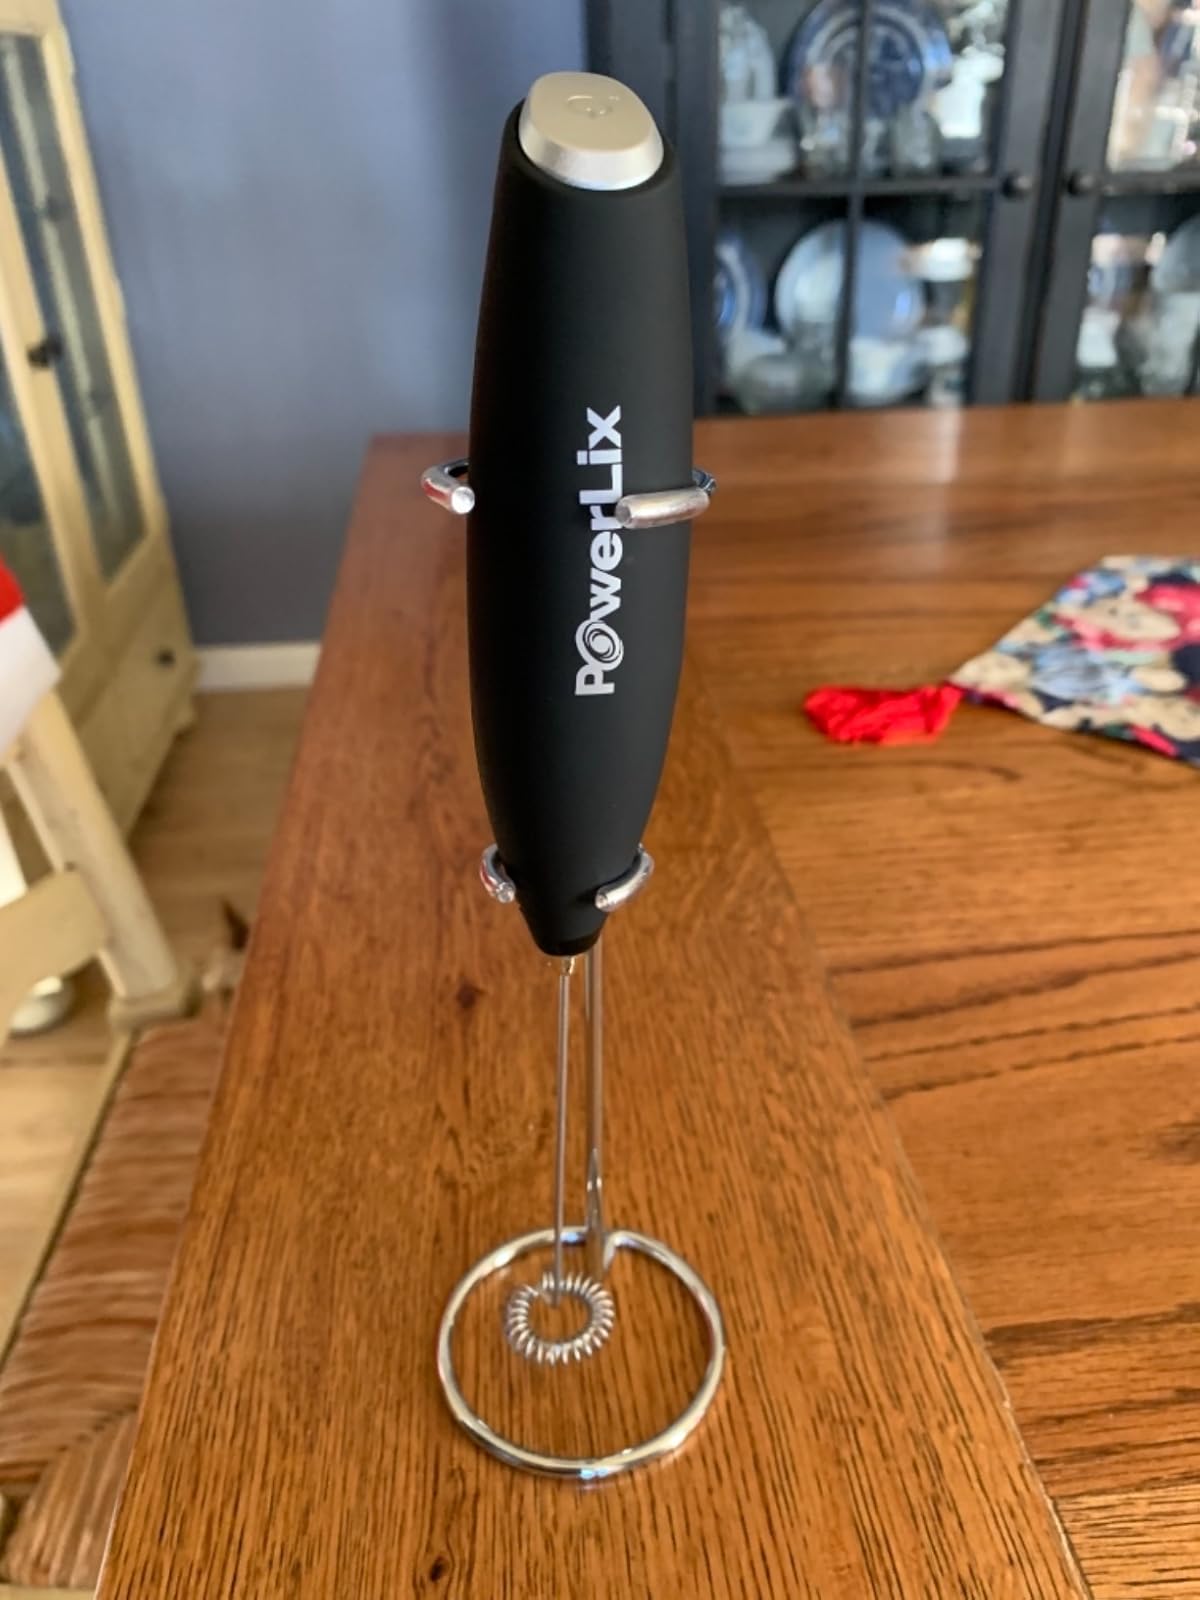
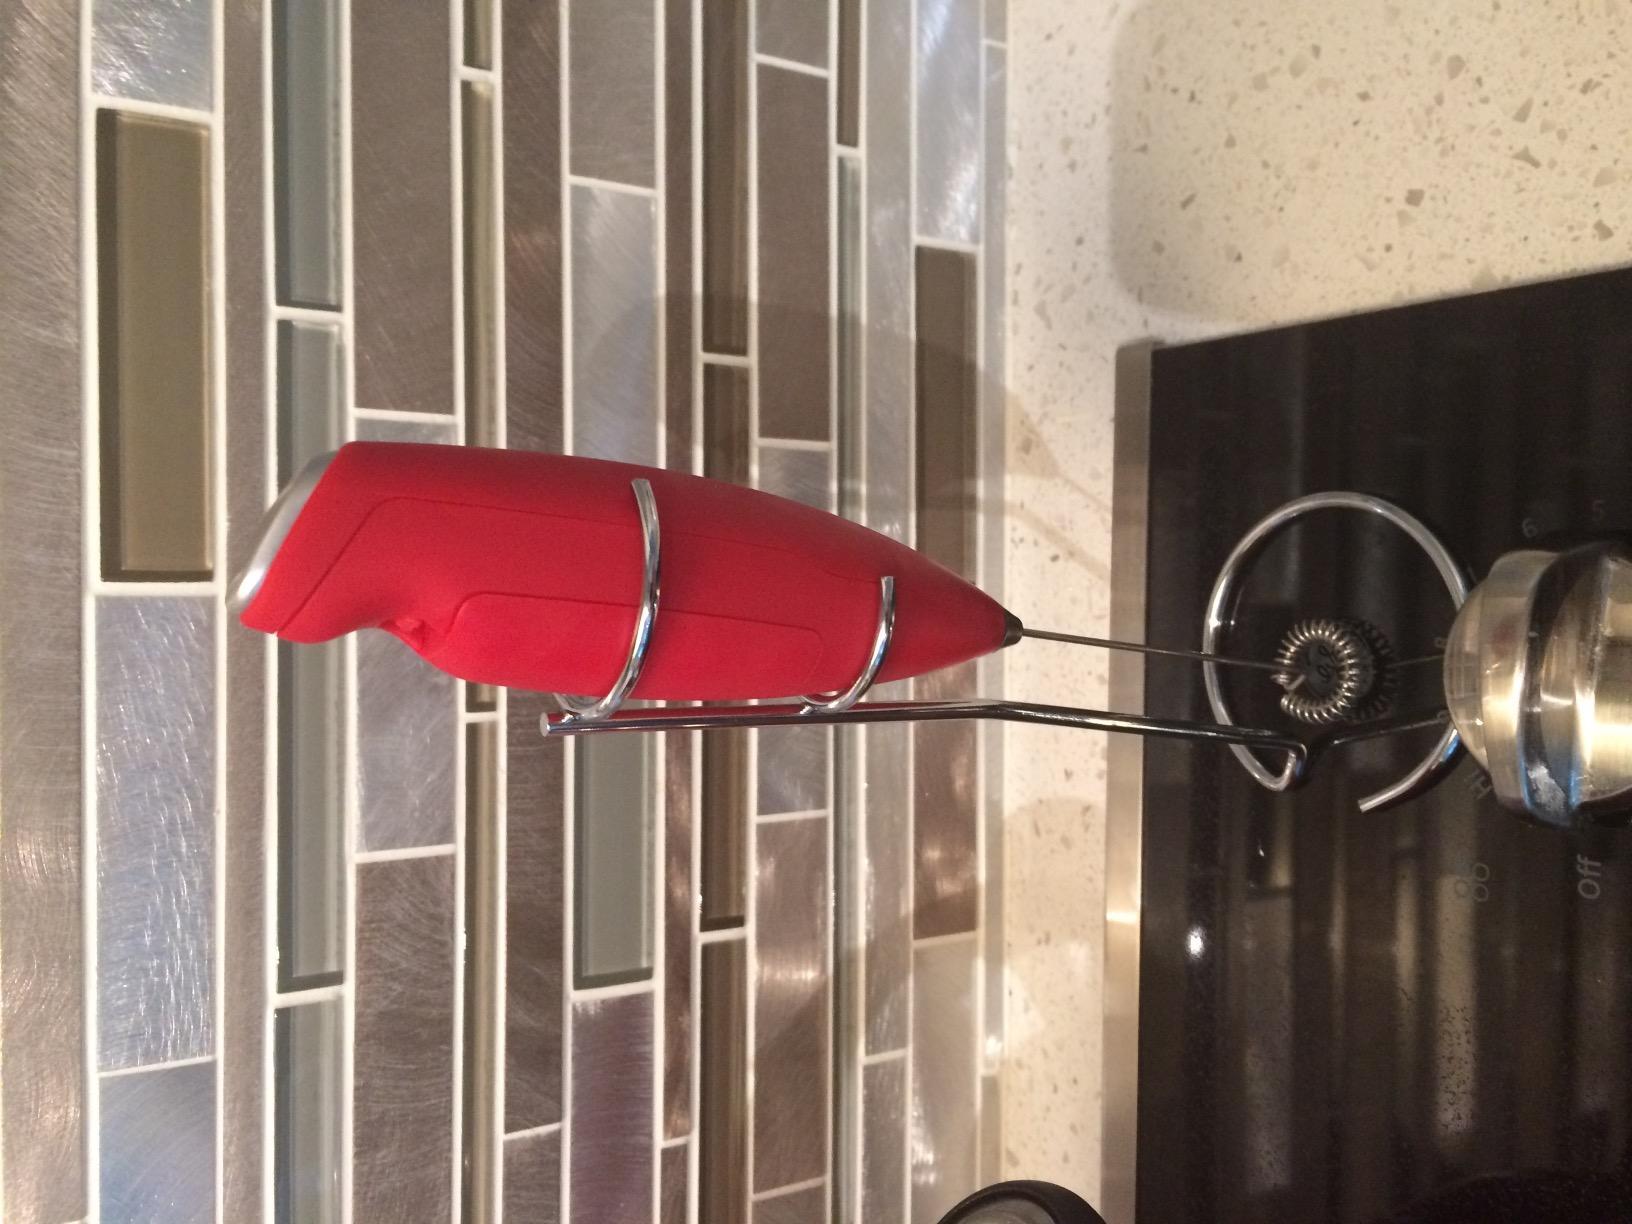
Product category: items_mixer
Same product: no